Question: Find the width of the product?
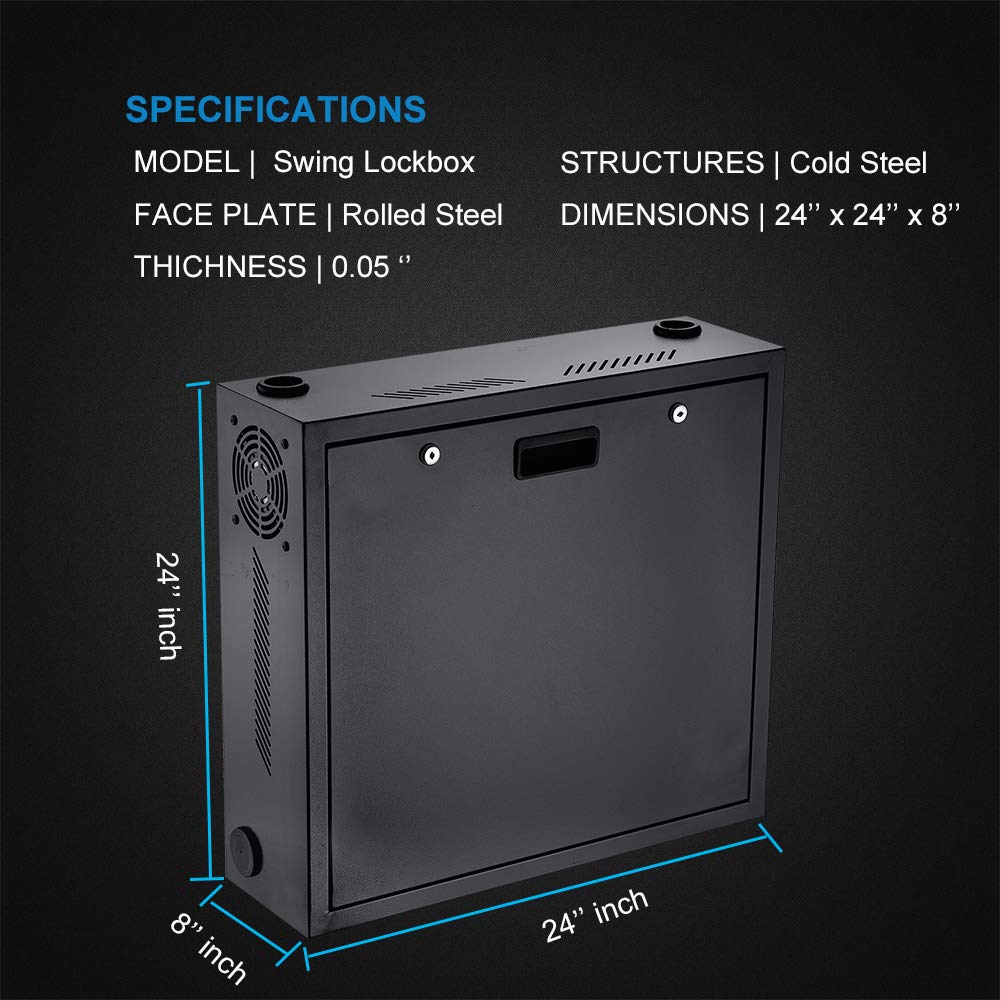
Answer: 24.0 inch